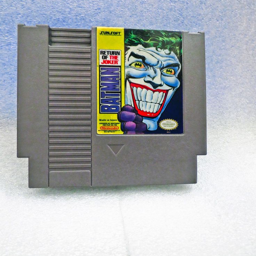
platform video game & run and gun video game